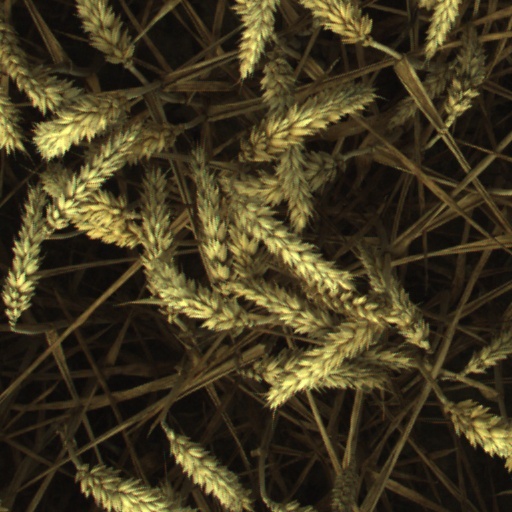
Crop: wheat